Marisol Peña

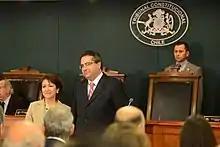
Peña at the transfer of the presidency of the Constitutional Court to Carlos Carmona

In January 2006, Peña was appointed as a of the Constitutional Court of Chile (TC) and, that May, TC minister, by the Supreme Court, replacing Urbano Marín. In June 2009, the plenary session of the Supreme Court ratified her as TC minister for a new nine-year term.